CNPS Inventory of Rare and Endangered Plants of California

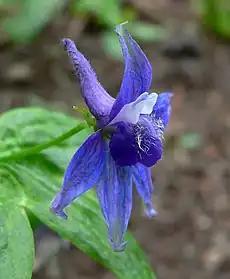
Endangered "Delphinium bakeri", Baker's larkspur.

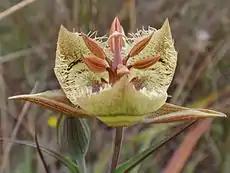
Critically endangered "Calochortus tiburonensis", Tiburon mariposa lily.

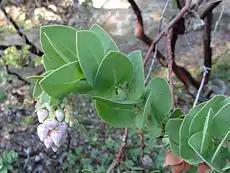
Endangered "Arctostaphylos refugioensis", Refugio manzanita.

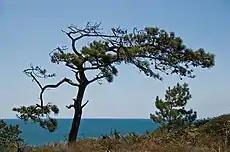
Endangered "Pinus torreyana", Torrey pine.

The CNPS Inventory of Rare and Endangered Plants of California is a botanical online database providing information on rare, threatened, and endangered California native plants. It is sponsored by the California Native Plant Society (CNPS).